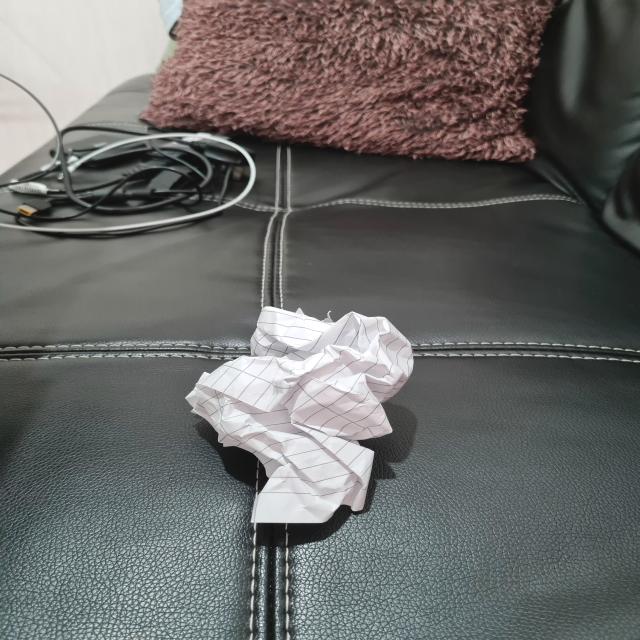
Label: tissues